Threads of Time

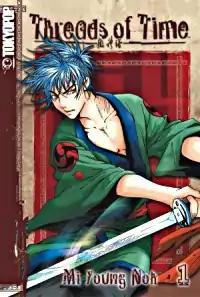
Cover of the first volume of the English release

Threads of Time is a South Korean manhwa series written and illustrated by Mi-young Noh. It was serialized in Daewon C.I.'s "Junior Champ" magazine from 1999 to 2003, with its individual chapters collected into eleven volumes. It follows a modern high school student who is sent back in time to the era of the Mongol invasions of Korea.